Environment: real
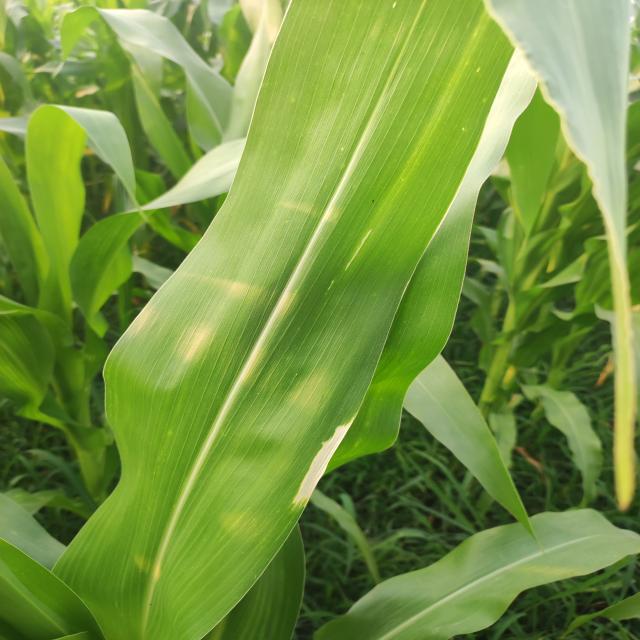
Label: northern_corn_leaf_blight